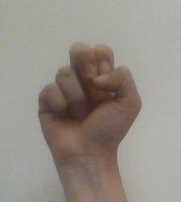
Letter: gaaf